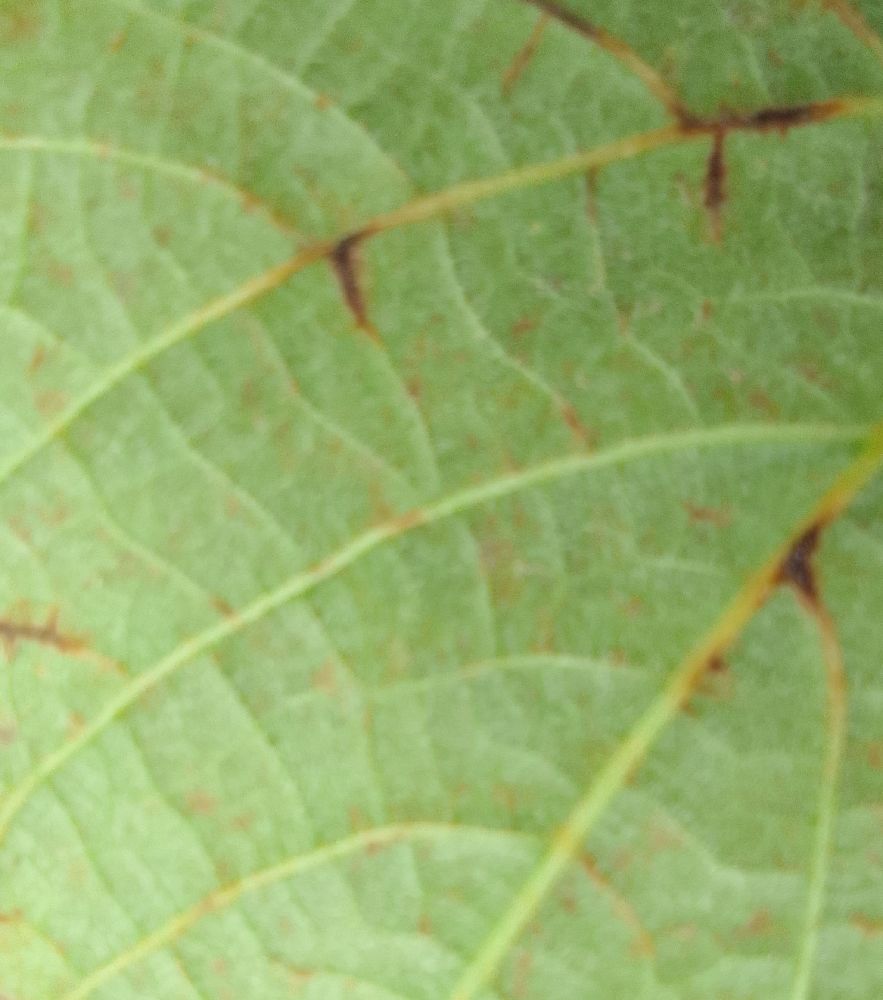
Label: anthracnose